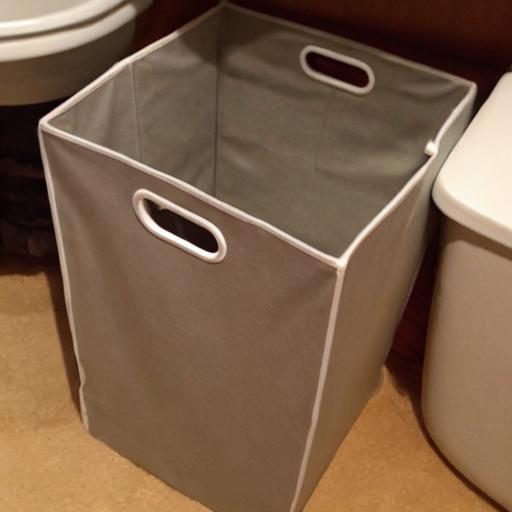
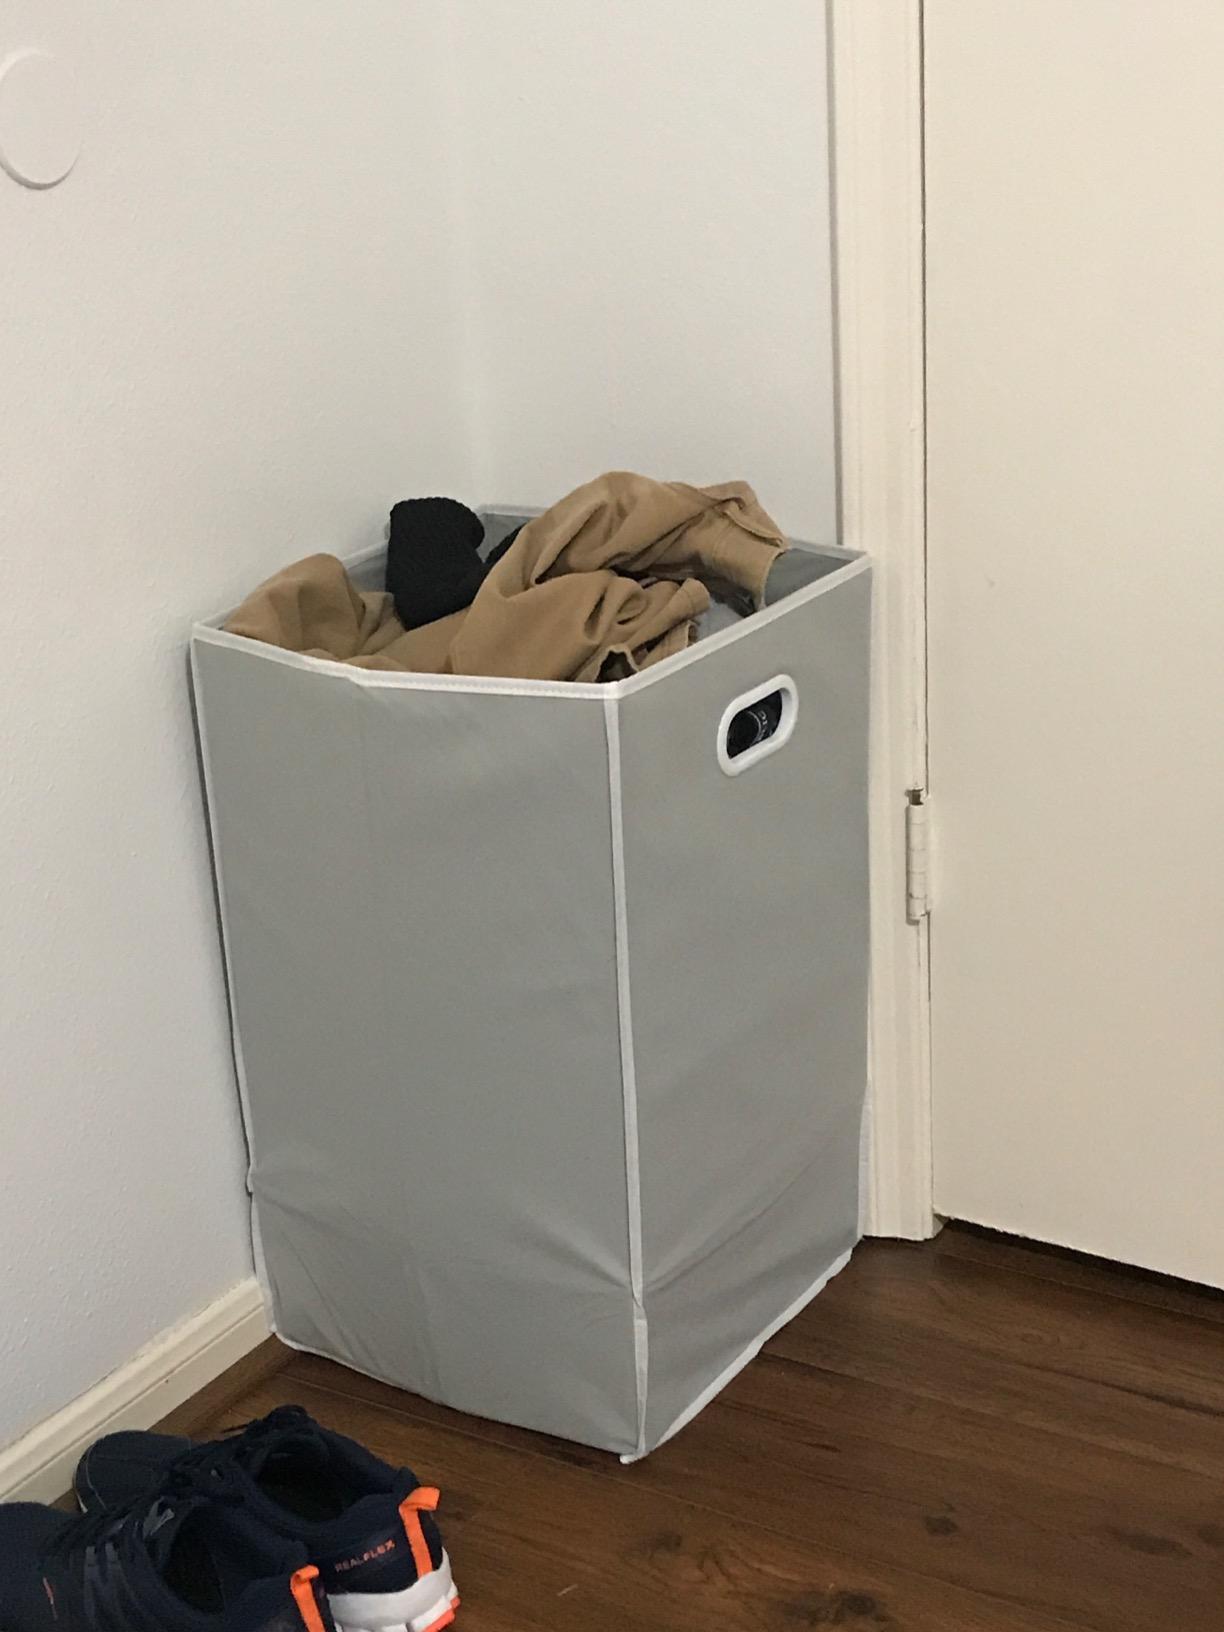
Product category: items_hamper
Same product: no